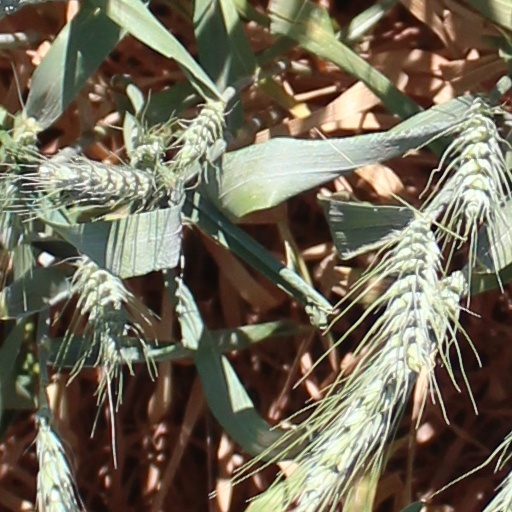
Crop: wheat